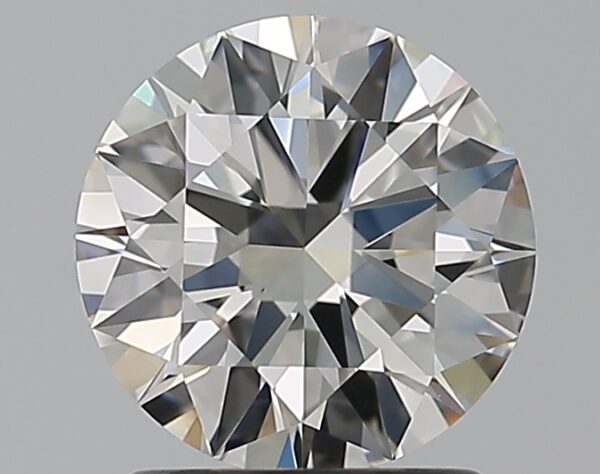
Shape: round
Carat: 1.29
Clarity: VVS1
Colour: F
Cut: EX
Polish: EX
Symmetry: EX
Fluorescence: ST
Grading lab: GIA
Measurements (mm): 7.03 x 7.08 x 4.24